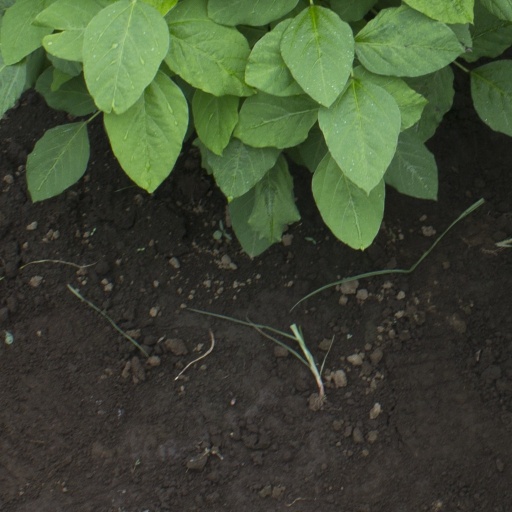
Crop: soybean